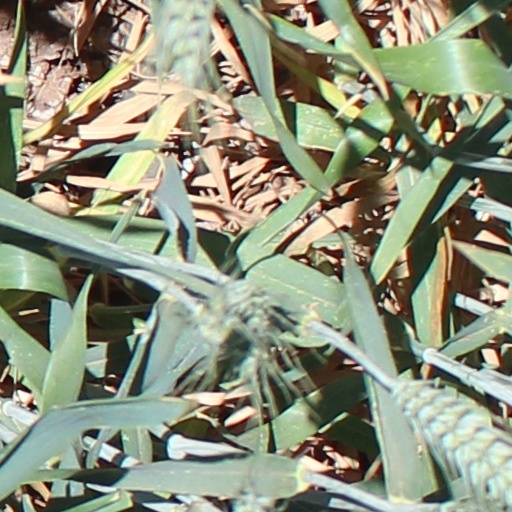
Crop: wheat